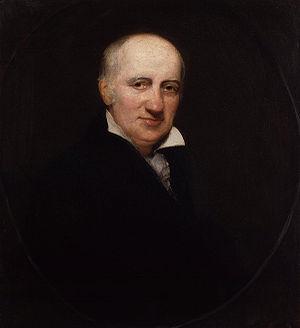
William Godwin est un philosophe, théoricien politique et romancier britannique né le 3 mars 1756 à Wisbech et décédé le 7 avril 1836 à Londres.